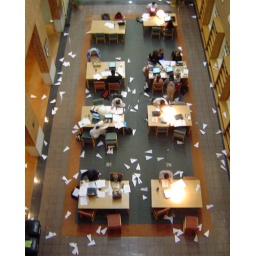
Students study amidst a fleet of paper airplanes in the Atrium.